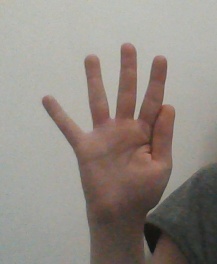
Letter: sheen